Well deck

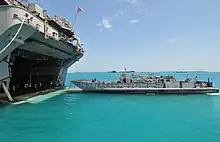
An LCU approaches the well deck of USS Essex.

The structure underwent an evolutionary change to become an enclosed structure, essentially a floodable compartment, for docking amphibious vehicles that in most modern versions has lost its weather deck character even as the more modern commercial ship designs have abandoned the traditional well deck structures that are not typically features of today's bulk cargo ships, container ships or passenger ships.